2 Brothers on the 4th Floor

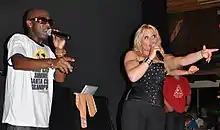
2 Brothers on the 4th Floor

2 Brothers on the 4th Floor is a Dutch musical group created in 1990 by brothers Martin and Bobby Boer. The group has had success in many countries including the Netherlands, Belgium, Germany, Greece, Czech Republic, Norway, Finland, South Africa, Argentina, Chile, Israel, Canada, the United States and the United Kingdom. The most recent members of 2 Brothers on the 4th Floor are Martin and Bobby Boer, Dutch singer , and rapper D-Rock.